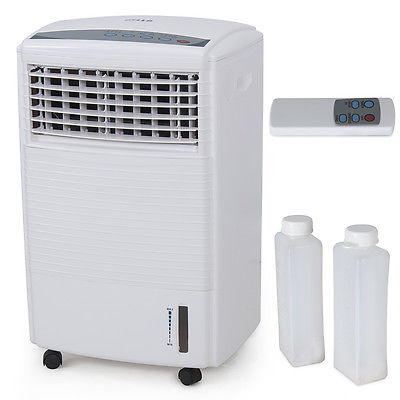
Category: fan